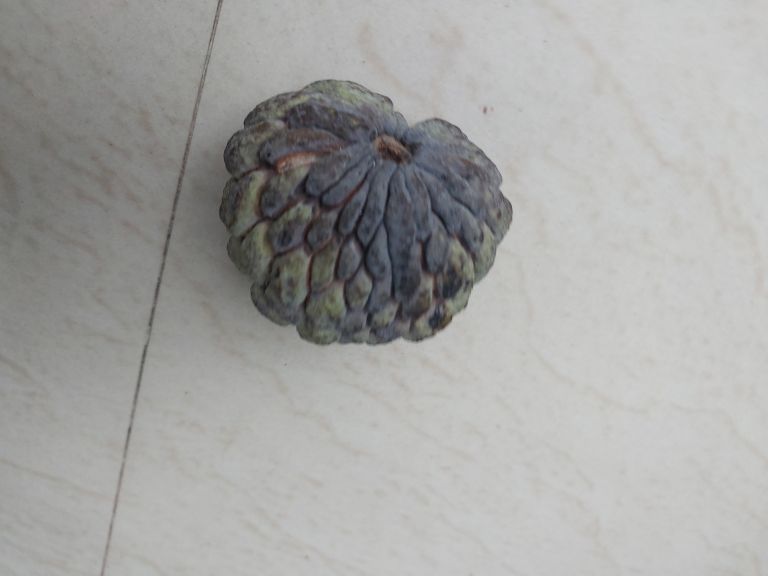
Disease label: Blank Canker